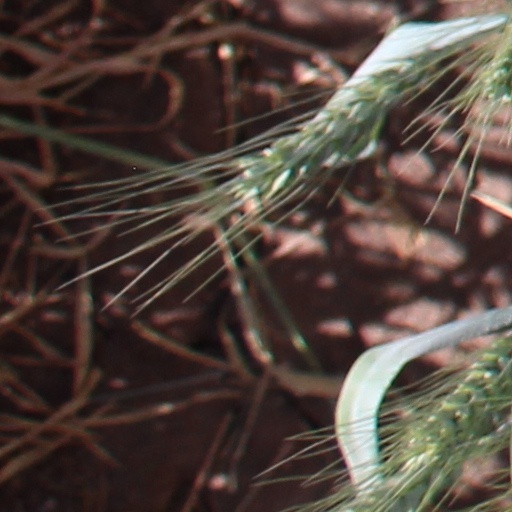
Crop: wheat